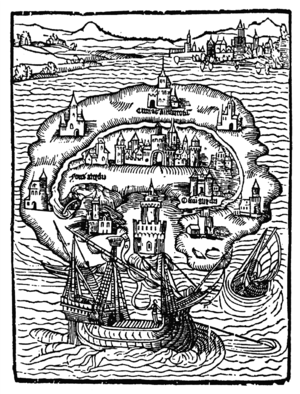
Utopia
Øen Utopia; illustration fra Thomas Mores værk.
Utopia er i det moderne sprog en betegnelse for et perfekt samfund. Navnet blev først brugt af englænderen Thomas More som titel på hans værk De Optimo Reipublicae Statu deque Nova Insula Utopia fra ca. 1516, More konstruerede ordet utopia fra græsk "outopia" og "eutopia".